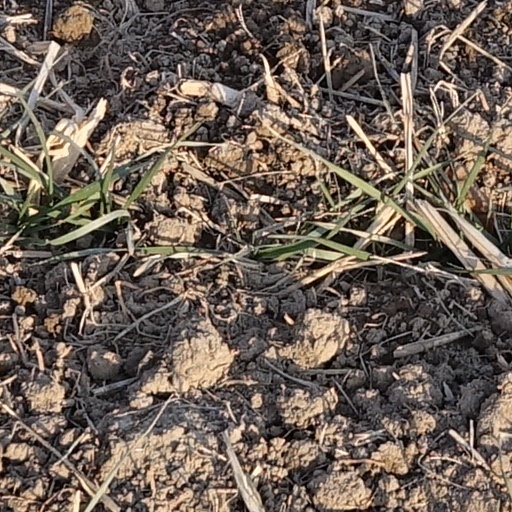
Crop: wheat